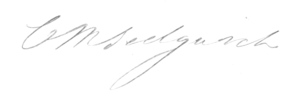
Catharine Sedgwick est une femme de lettres américaine du style « fiction domestique » ou roman sentimental.